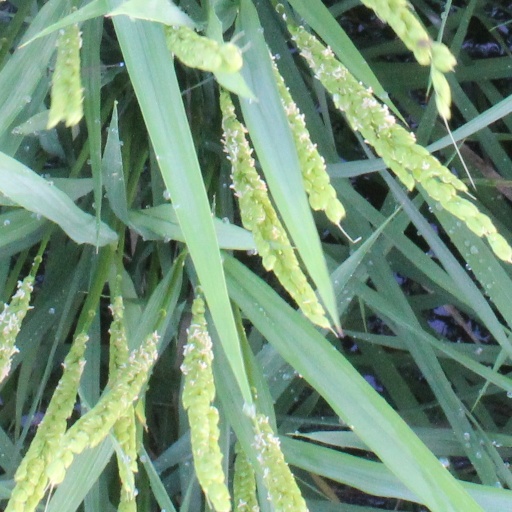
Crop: rice